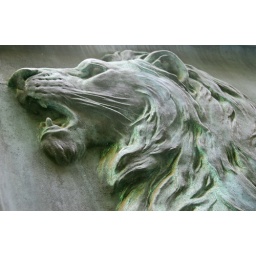
On a building wall in Chicago.